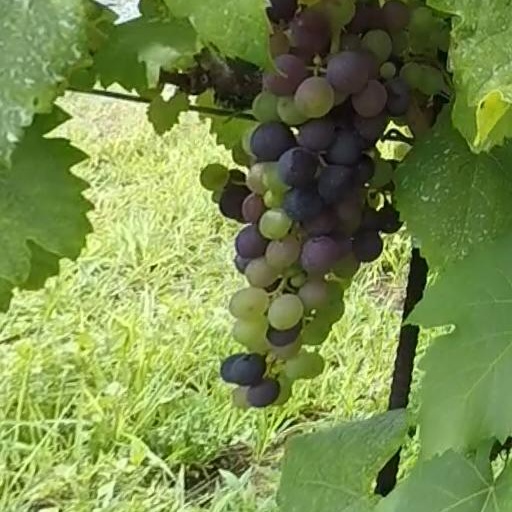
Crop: grape